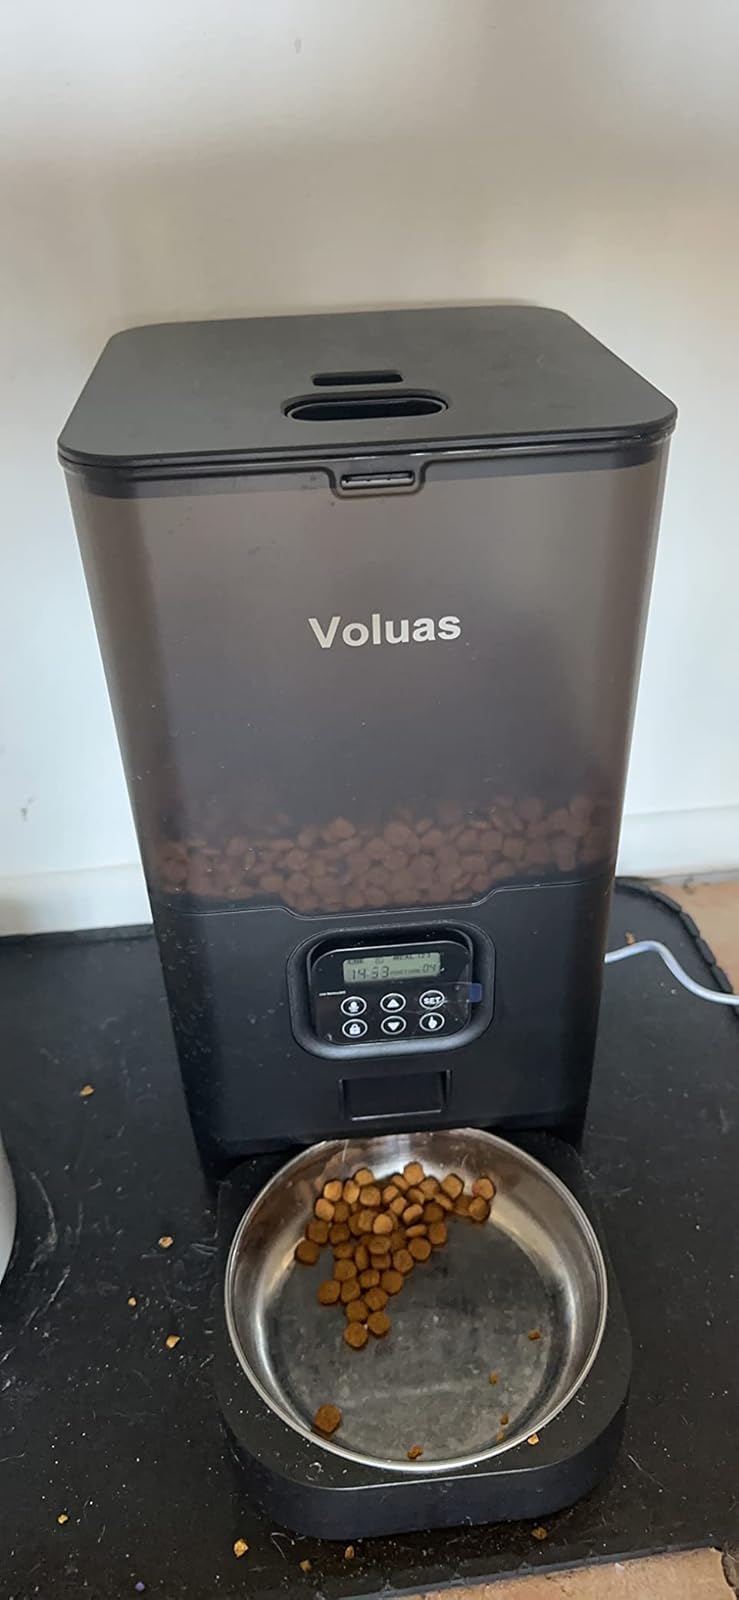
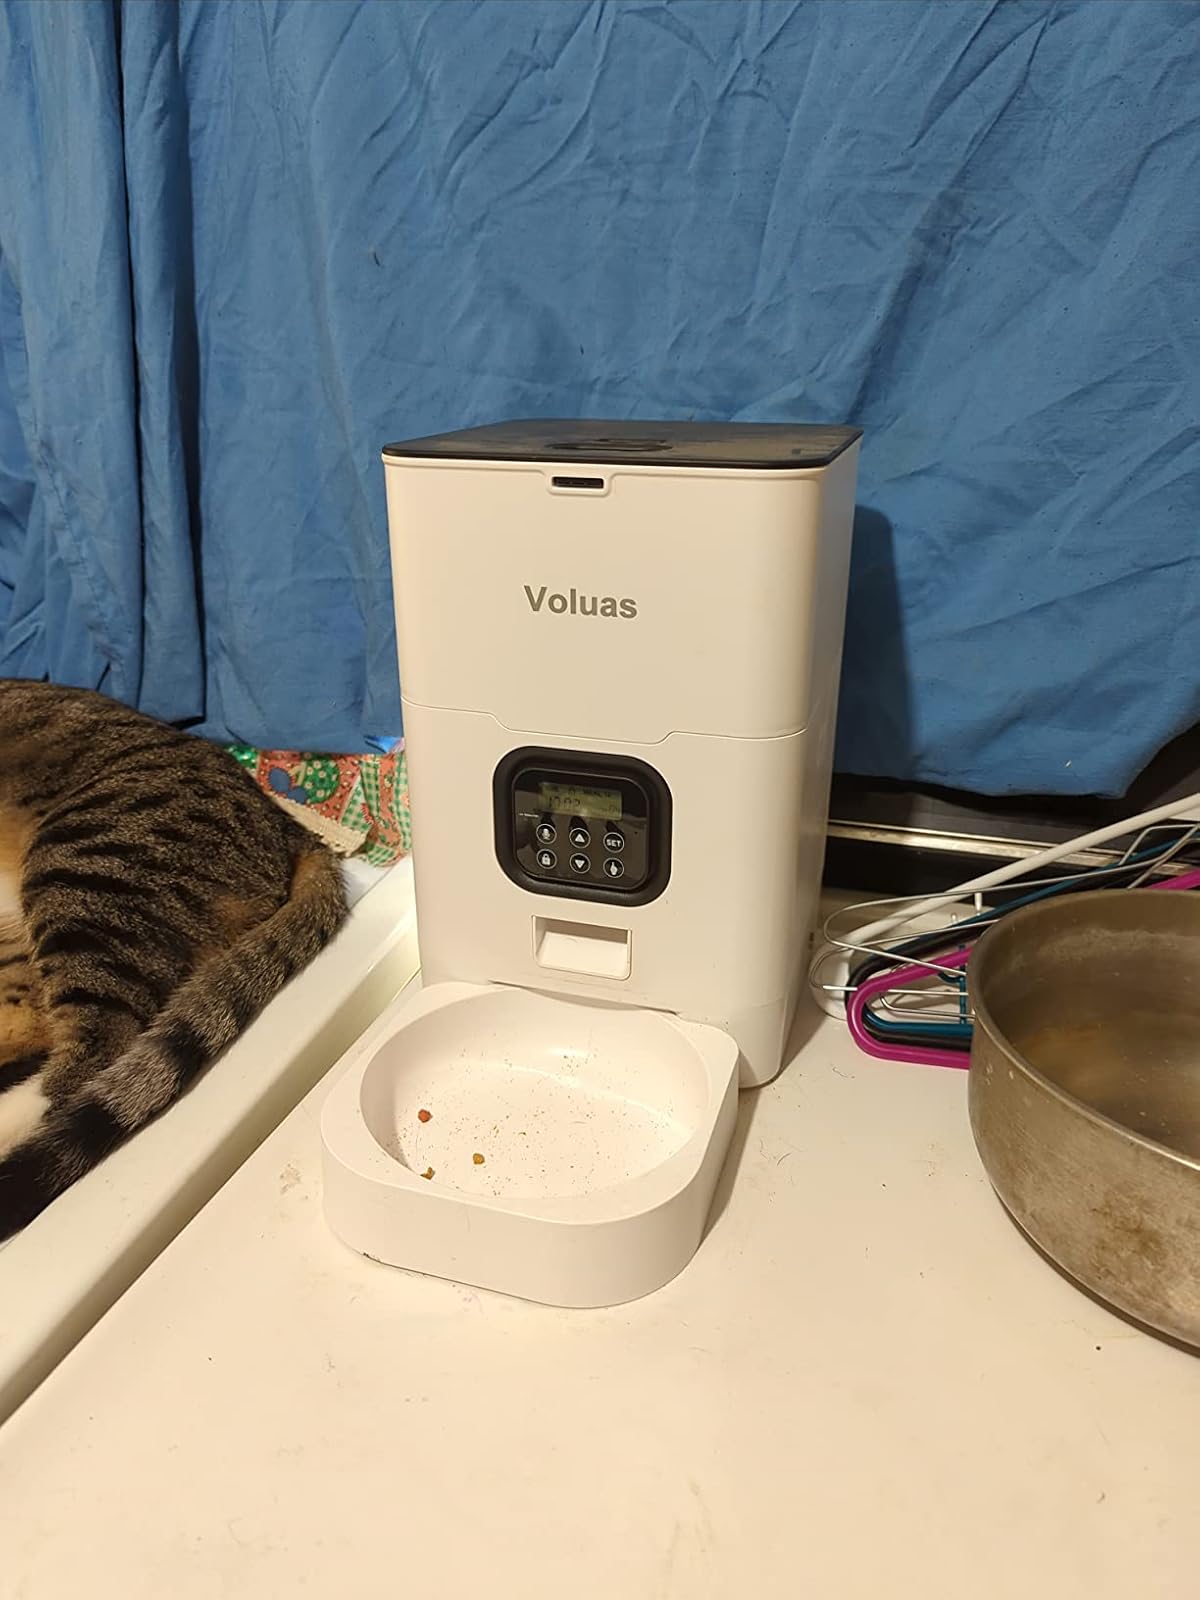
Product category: items_feeder
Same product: no